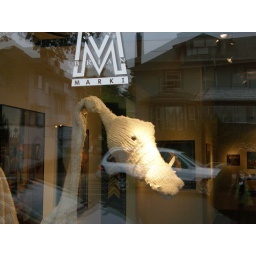
This creature was in the window of an art store next door to Twisted. We didn't ask questions.